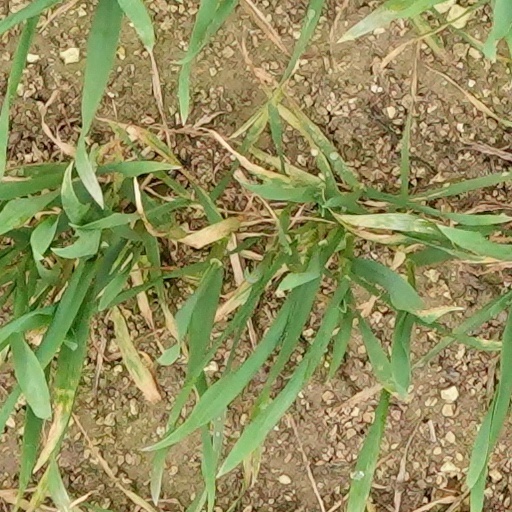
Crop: wheat